St Eunan's College

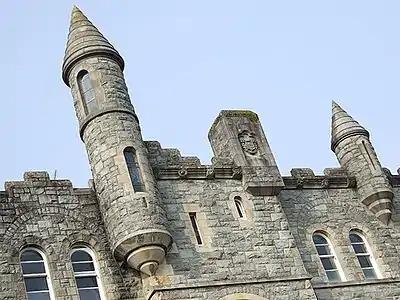
These examples of corbelled turrets are among the school's many impressive architectural features.

Daniel J. Cunnea (known as "The Doc"), seventh president of the college, was also educated there. After completing a doctorate and spending some time working at Knockbeg College, he joined the St Eunan's staff in 1942 as a teacher of science and mathematics. With Finnegan having just suddenly died, e Cunnea was propelled into the presidency in January 1961. Noted for his use of a telescope to study the night sky, he oversaw improvements in the college's science facilities, including two science laboratories and a demonstration room in 1964, before being sent to a remote village in another part of the county in 1969.